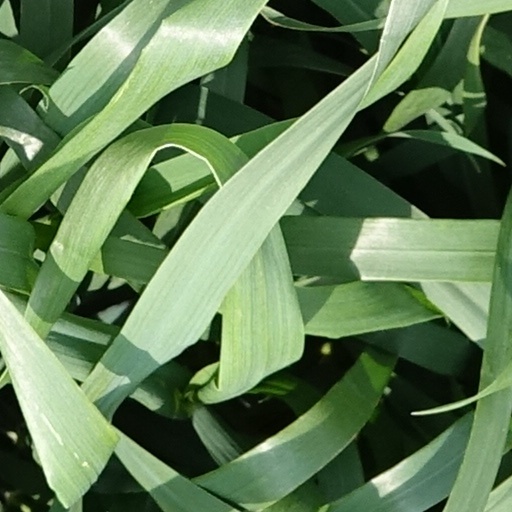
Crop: wheat